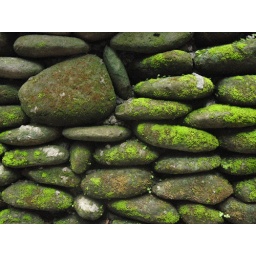
The walls in the Monkey Forest are made of these rocks &amp;amp; pebbles. Lichens &amp;amp; moss can be clearly seen...